2024 NCAA Division I men's soccer championship game

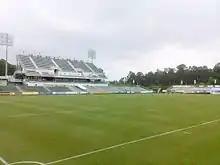
WakeMed Soccer Park hosted the final

The 2024 NCAA Division I men's soccer championship game (also known as the 2024 NCAA Division I Men's College Cup) was played on December 16, 2024, at WakeMed Soccer Park in Cary, North Carolina. The match determined the winner of the 2024 NCAA Division I men's soccer tournament, the national collegiate soccer championship in the United States. This was the 66th edition of the oldest active competition in United States college soccer.